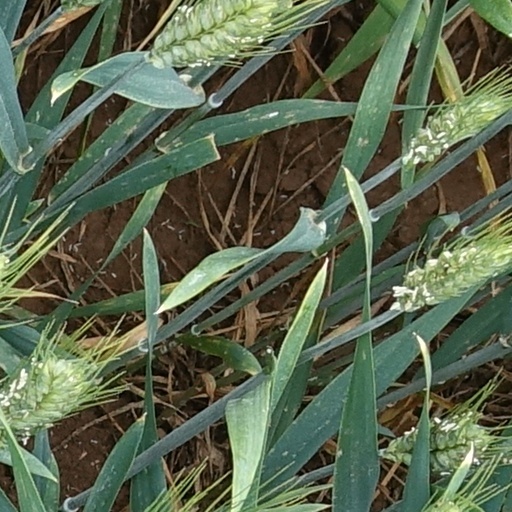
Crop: wheat